Baru Lema'a

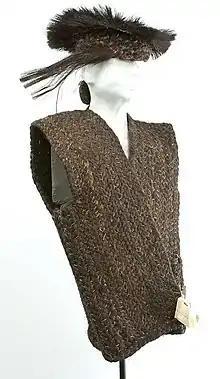
Baru lema'a on mannequin

The Baru Lema'a is made in the form of a vest. It consists of the braided, coarse fibers of the Iluk plant. The fibers are braided and the strands are connected again side by side. It has neither sleeves nor a collar. In the neck area a surface is protruding which is similar to two connected circles. This serves to protect the neck from blows. The vest is heavy and inflexible. It is used by ethnic groups from Indonesia.